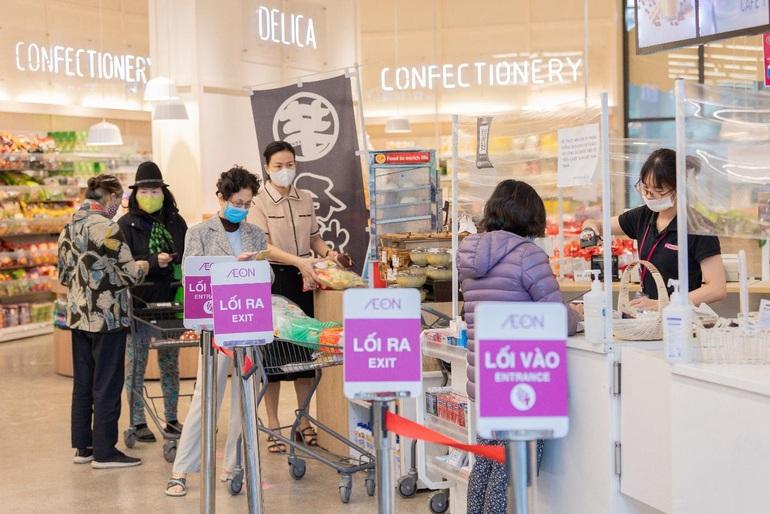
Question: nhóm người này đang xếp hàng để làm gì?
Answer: để đợi đến lượt tính tiền